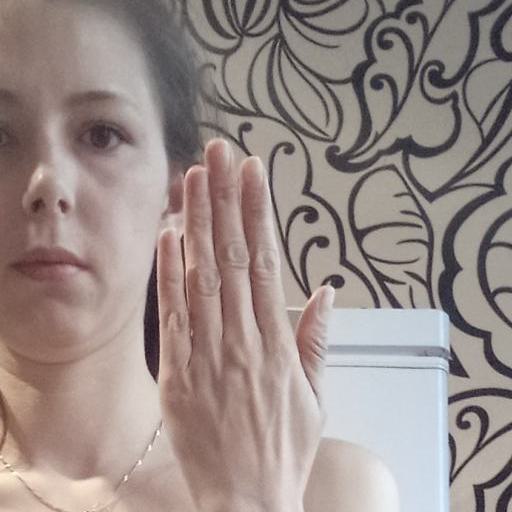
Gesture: stop_inverted